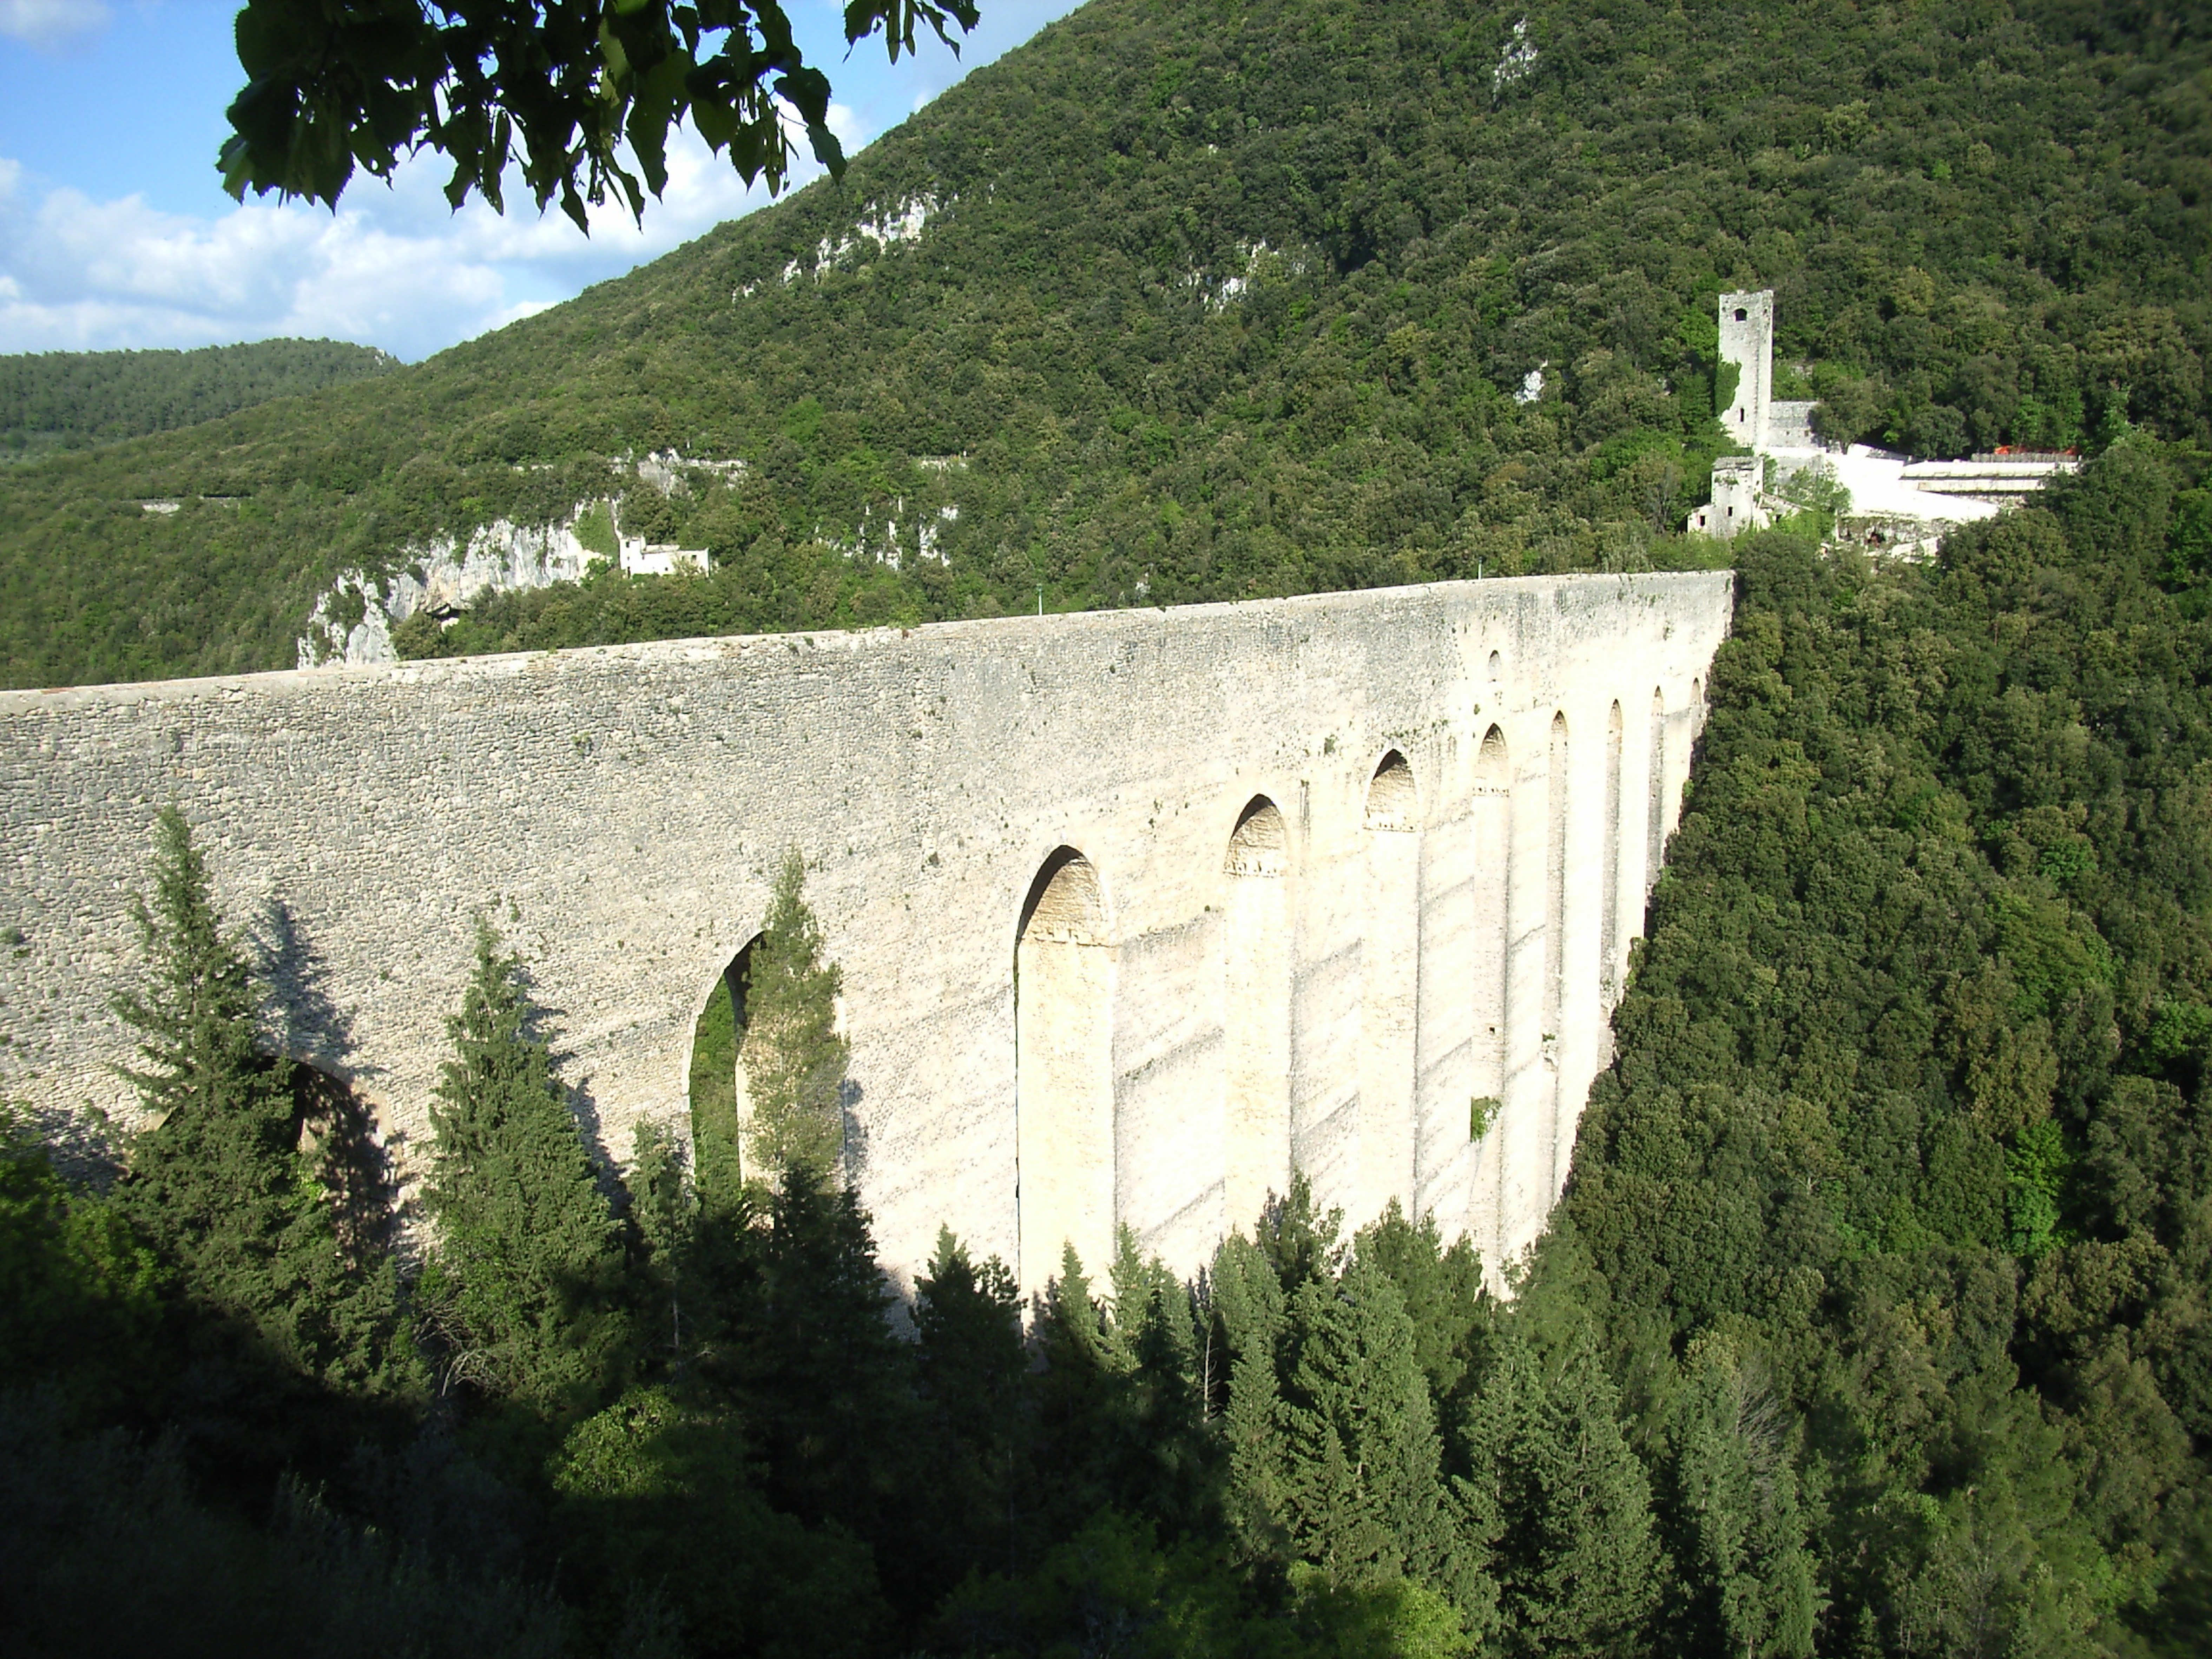
forest, mountain, architecture, bridge, chateau, mountain range, summer, ancient, landmark, italy, dam, reservoir, historic, fortification, terrain, trees, outside, rome, monastery, historical, aqueduct